F. Andrieu

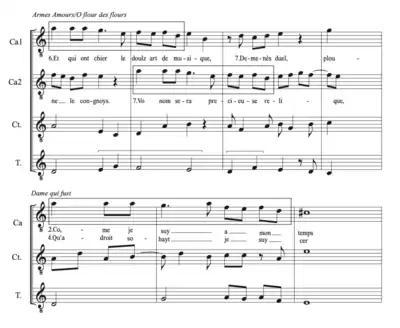
A similar theme in "Armes Amours/O flour des flours" and "Dame qui fust" in modern notation

F. Andrieu (possibly François or Franciscus Andrieu) was a French composer in the style of late medieval music. Nothing is known for certain about him except that he wrote "Armes, amours/O flour des flours" ("Weapons, loves/O flower of flowers"), a double ballade "déploration", for the death of Guillaume de Machaut in 1377. The work has been widely praised and analyzed; it is notable for being one of two extant medieval double ballades for four voices, the only known contemporary musical setting of Eustache Deschamps and the earliest representative of the longstanding medieval and Renaissance lamentation tradition between composers.